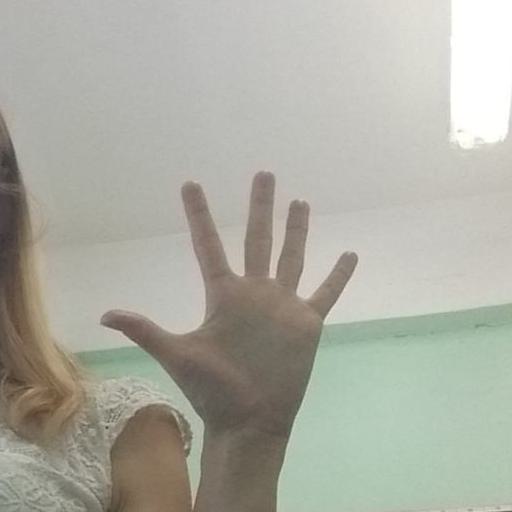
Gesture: palm